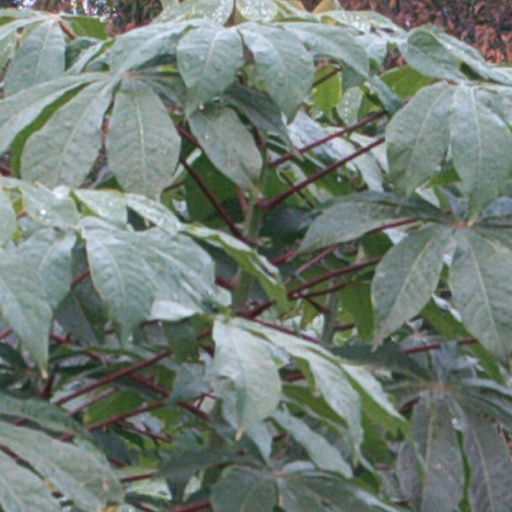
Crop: cassava